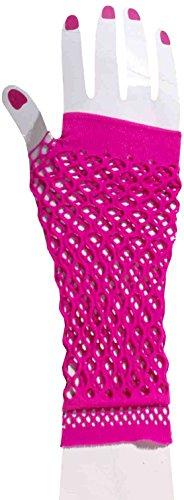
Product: Forum Novelties Women's Club Candy Double Fishnet Novelty Glovelettes, Pink, One Size
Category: Clothing, Shoes & Jewelry | Costumes & Accessories | Women | Accessories
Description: Club candy double fishnet novelty glovelettes.
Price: $10.00
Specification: Product Dimensions:         12.6 x 4.7 x 0.5 inches    |Shipping Weight: 1.6 ounces (View shipping rates and policies)|Domestic Shipping: Item can be shipped within U.S.|International Shipping: This item is not eligible for international shipping.  Learn More|ASIN: B00BFW8IUQ|Item model number: 70424|    #5299    in Preschool Dress Up & Role Play    |    #4309    in Women's Costume Accessories